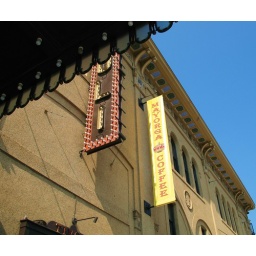
Mayorga Coffee sign on the Tivoli Theatre building in Columbia Heights.